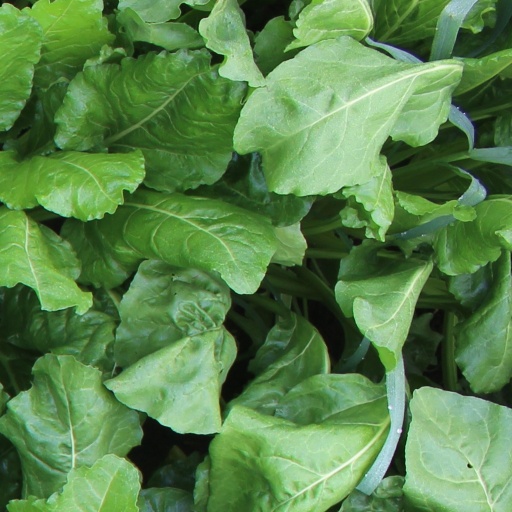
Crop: sugar beet